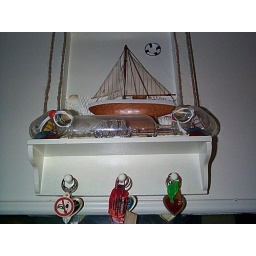
ship and ship in a bottle